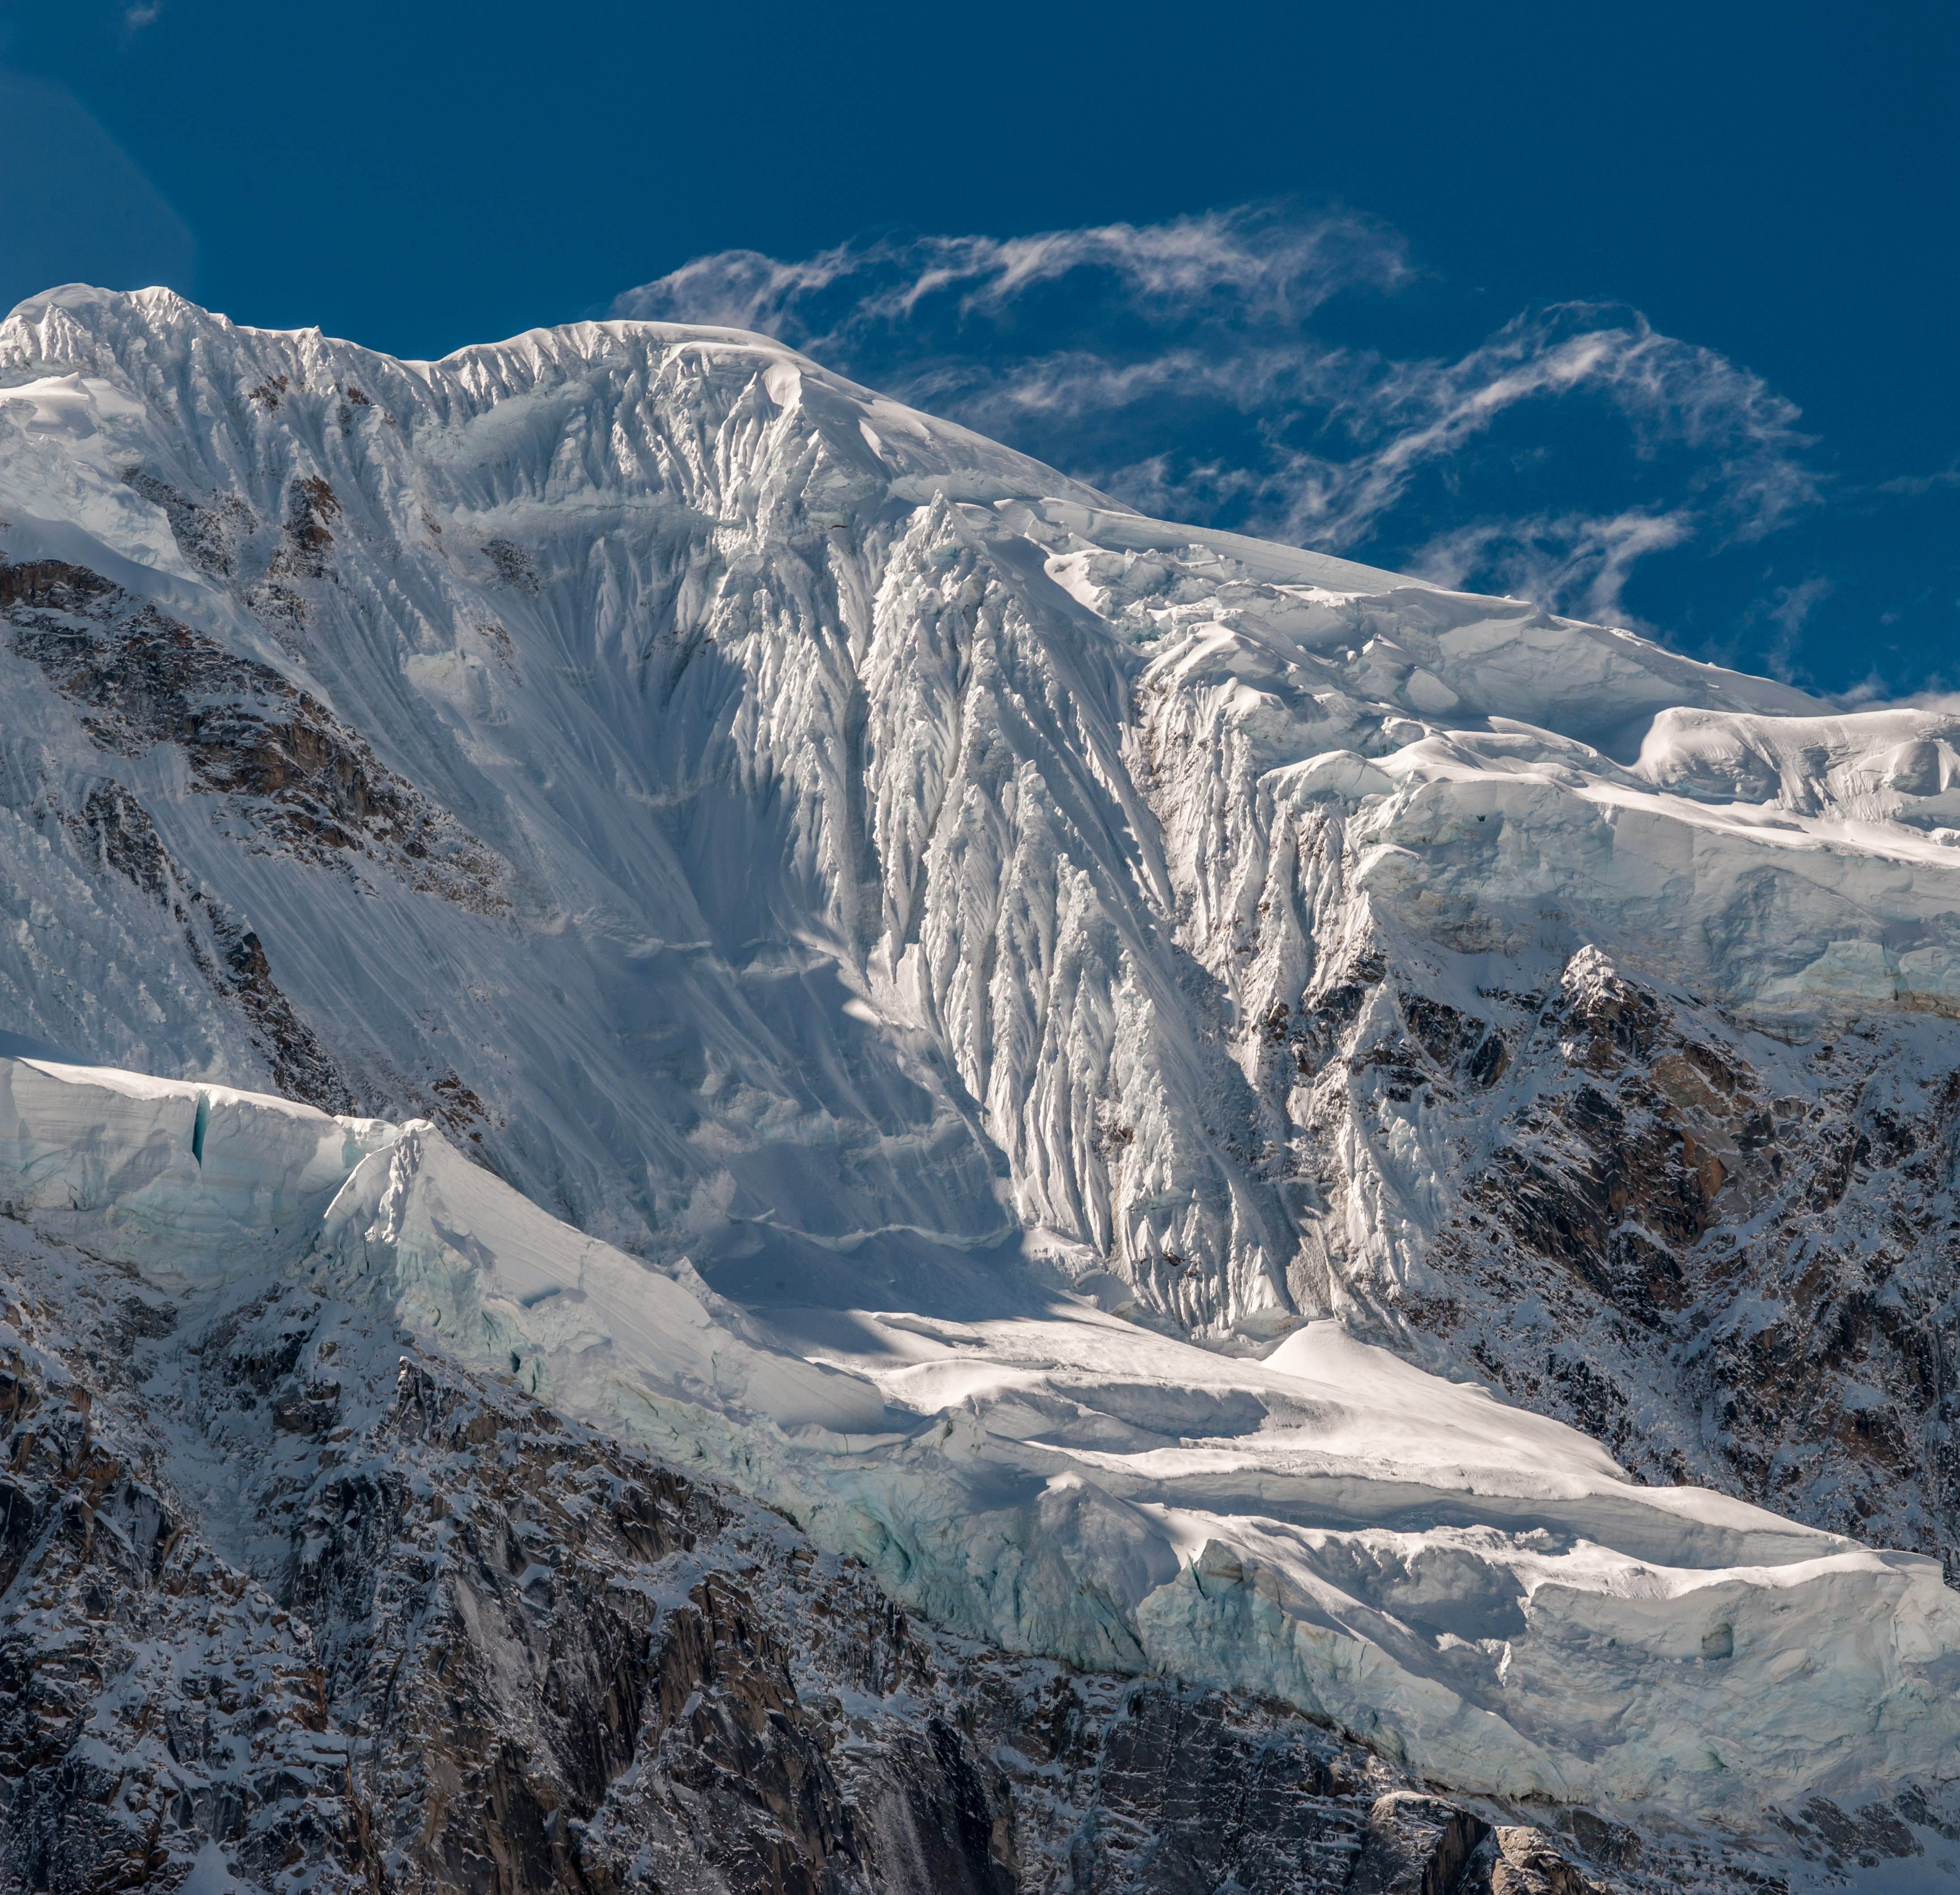
landscape, nature, mountain, snow, cold, winter, adventure, mountain range, scenic, glacier, ridge, summit, mountain peak, outdoors, alps, plateau, cirque, landform, mountain pass, geographical feature, mountainous landforms, glacial landform, geological phenomenon